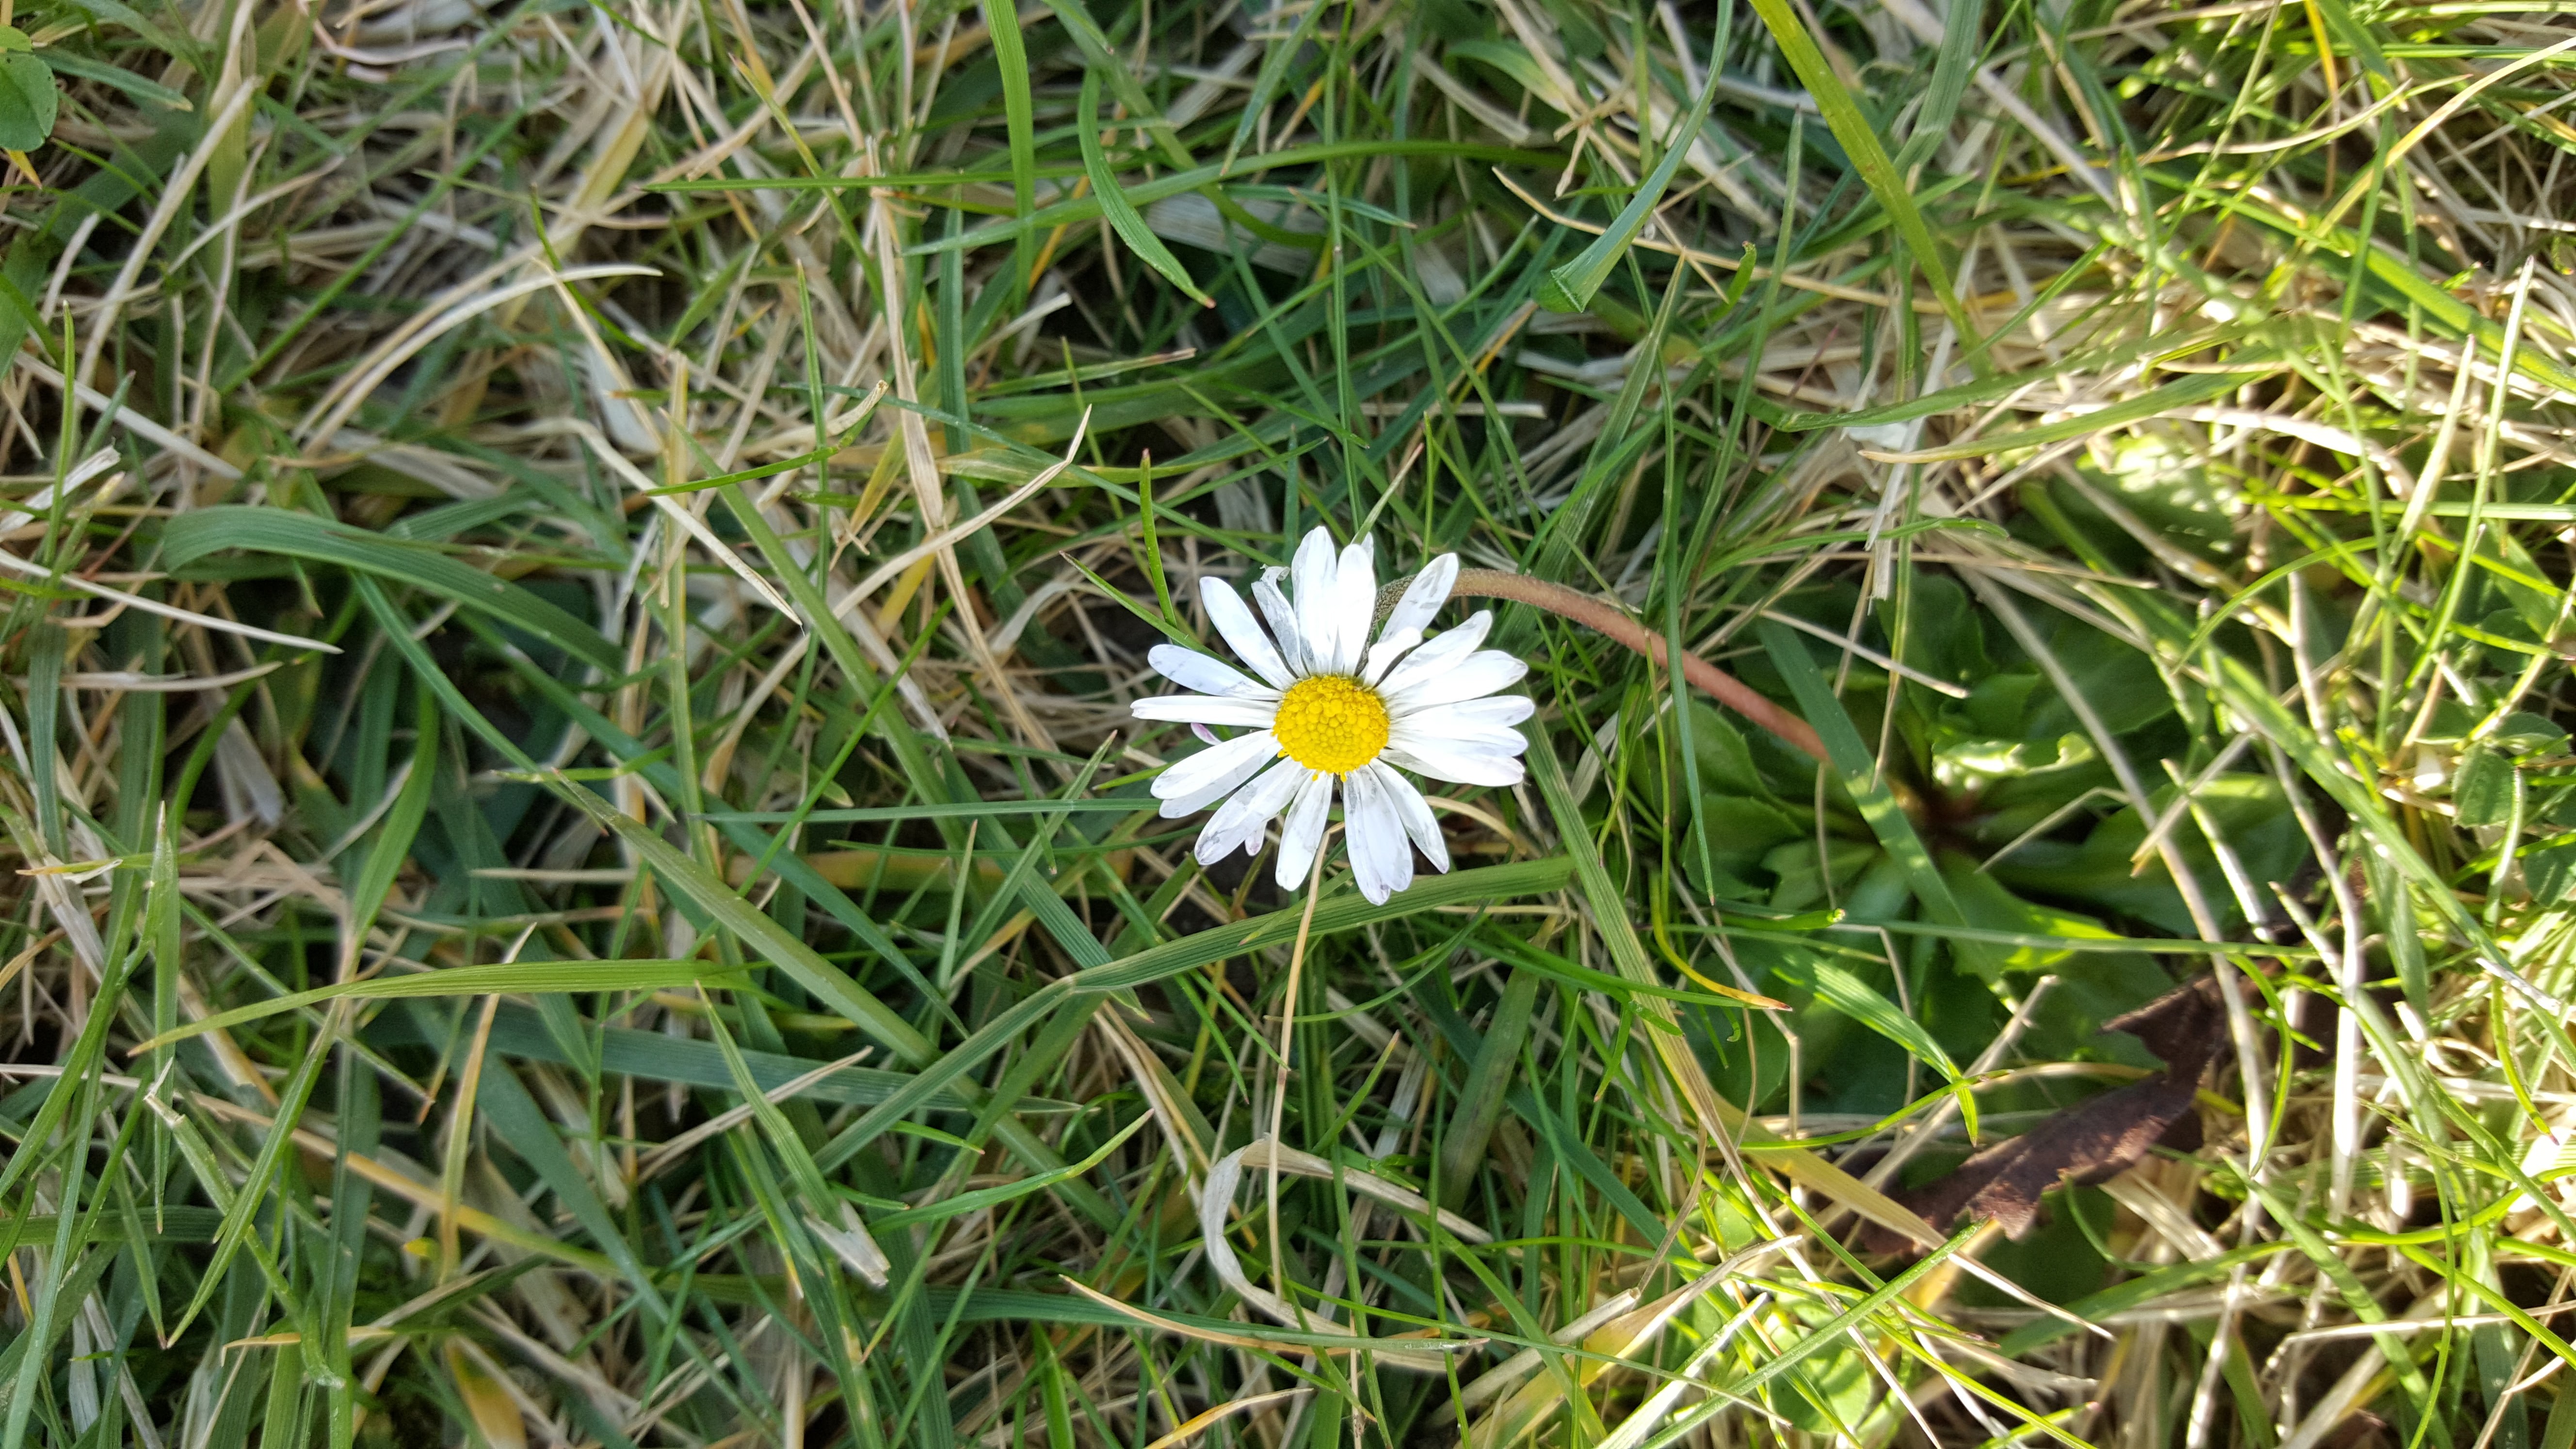
grass, plant, sun, lawn, meadow, dandelion, prairie, flower, daisy, green, macro, botany, flora, wildflower, daisies, flowering plant, daisy family, grass family, land plant